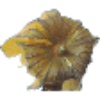
Label: physalis_with_husk